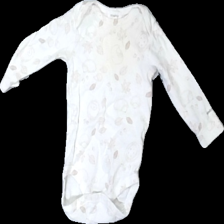
View: front
Type: Top
Category: Children
Brand: Newbie (Kappahl)
Colors: White, Pink
Material: 100% cotton
Pattern: Animal print
Cut: Regular
Size: 68
Season: All
Stains: Major
Damage: fläck
Damage location: top center
Price range: <50
Recommended usage: Export
Description: vit långärmad body med stor fläck fram